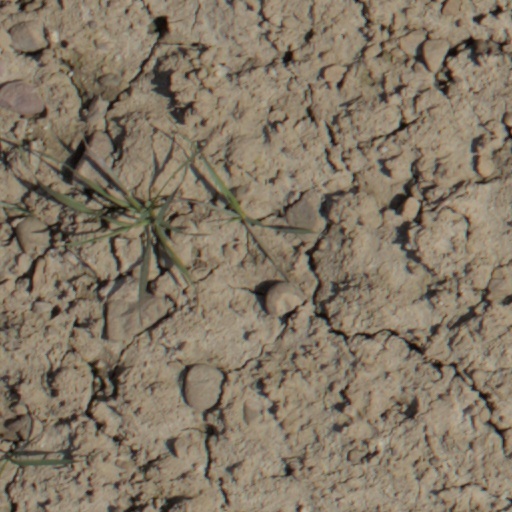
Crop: wheat